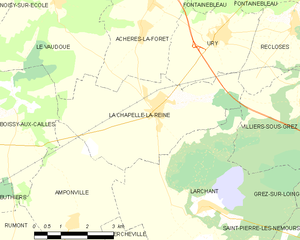
Carte des communes françaises La Chapelle-la-Reine